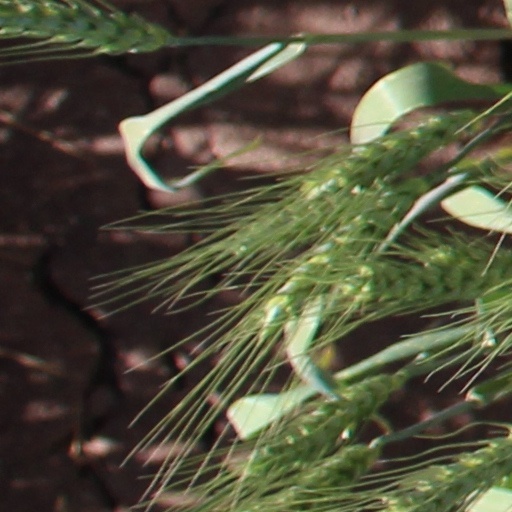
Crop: wheat